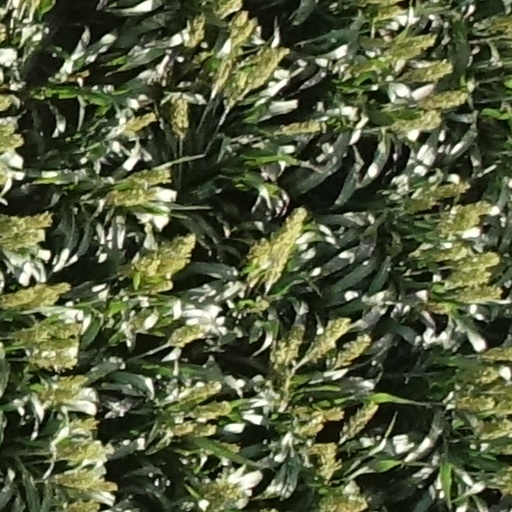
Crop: sorghum